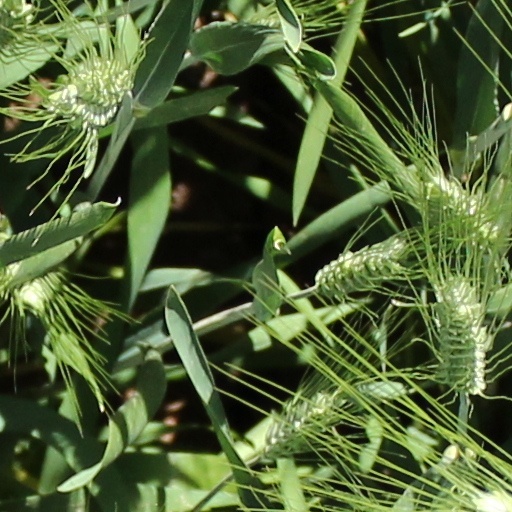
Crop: wheat